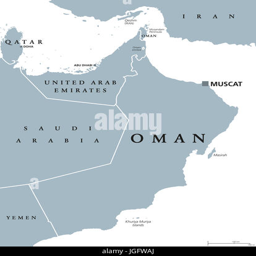
political map with a city .